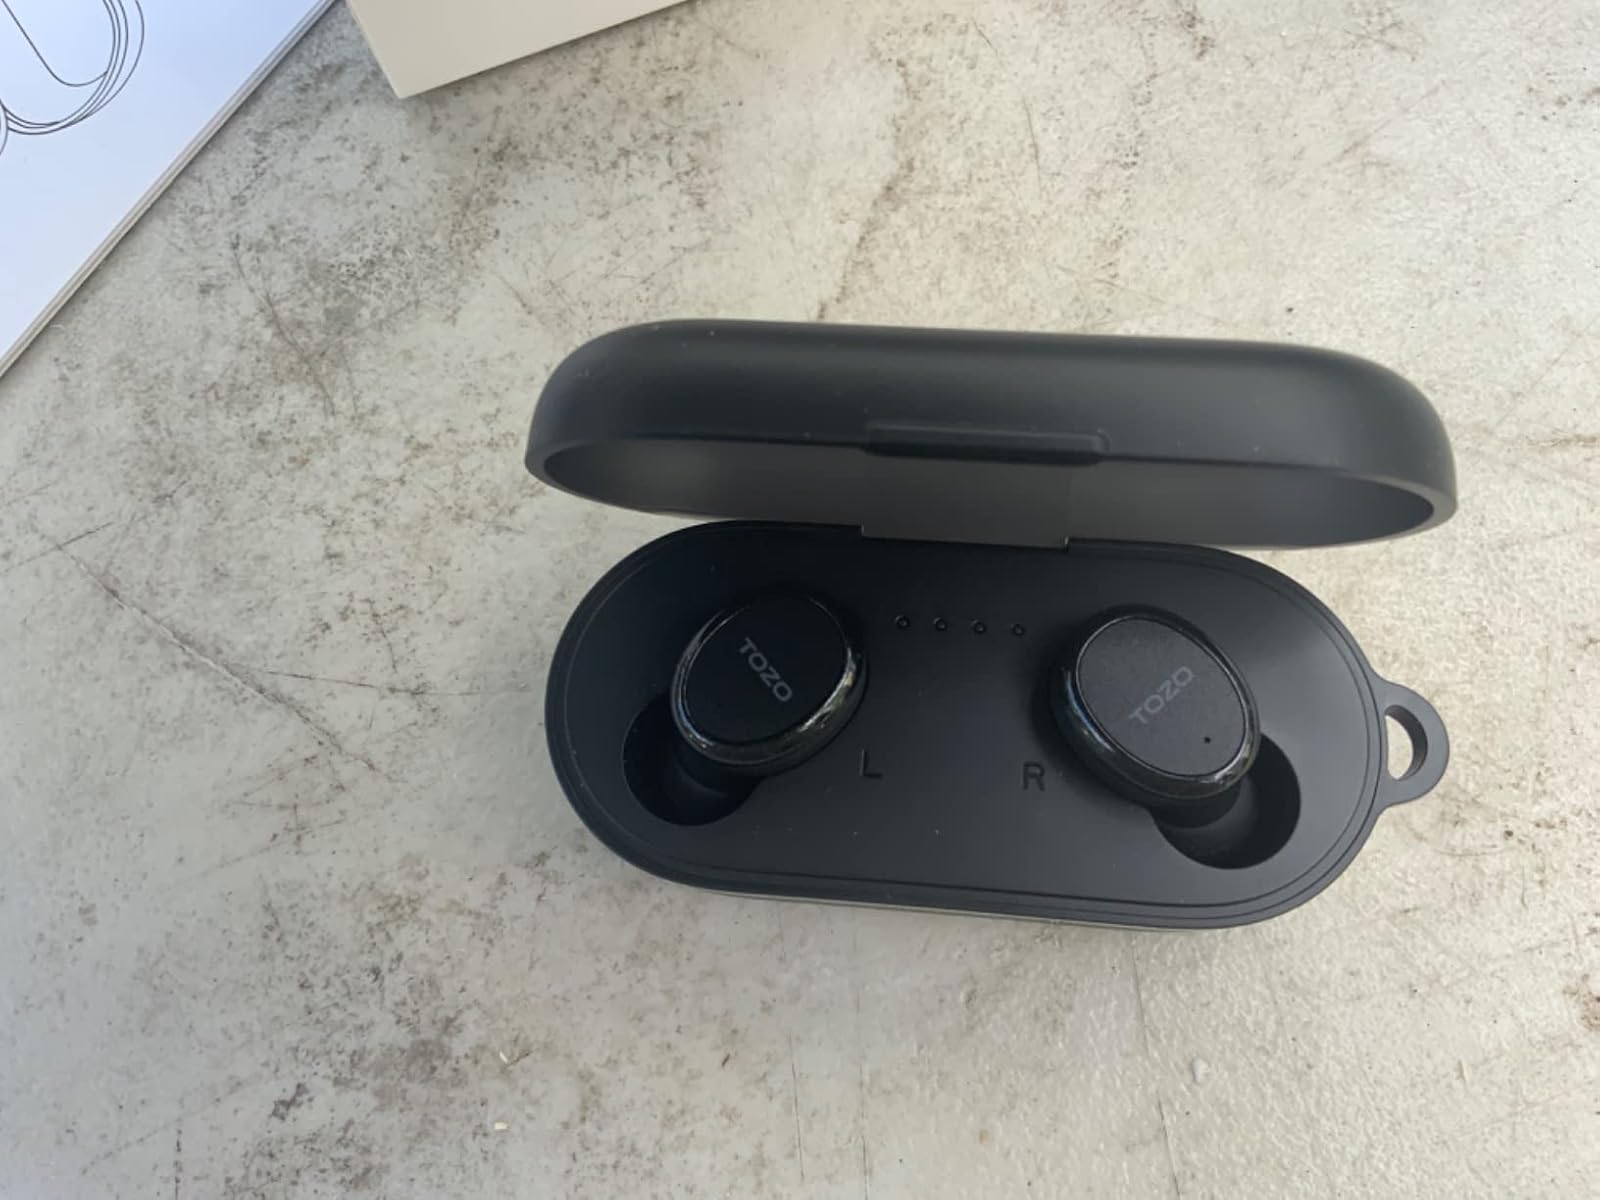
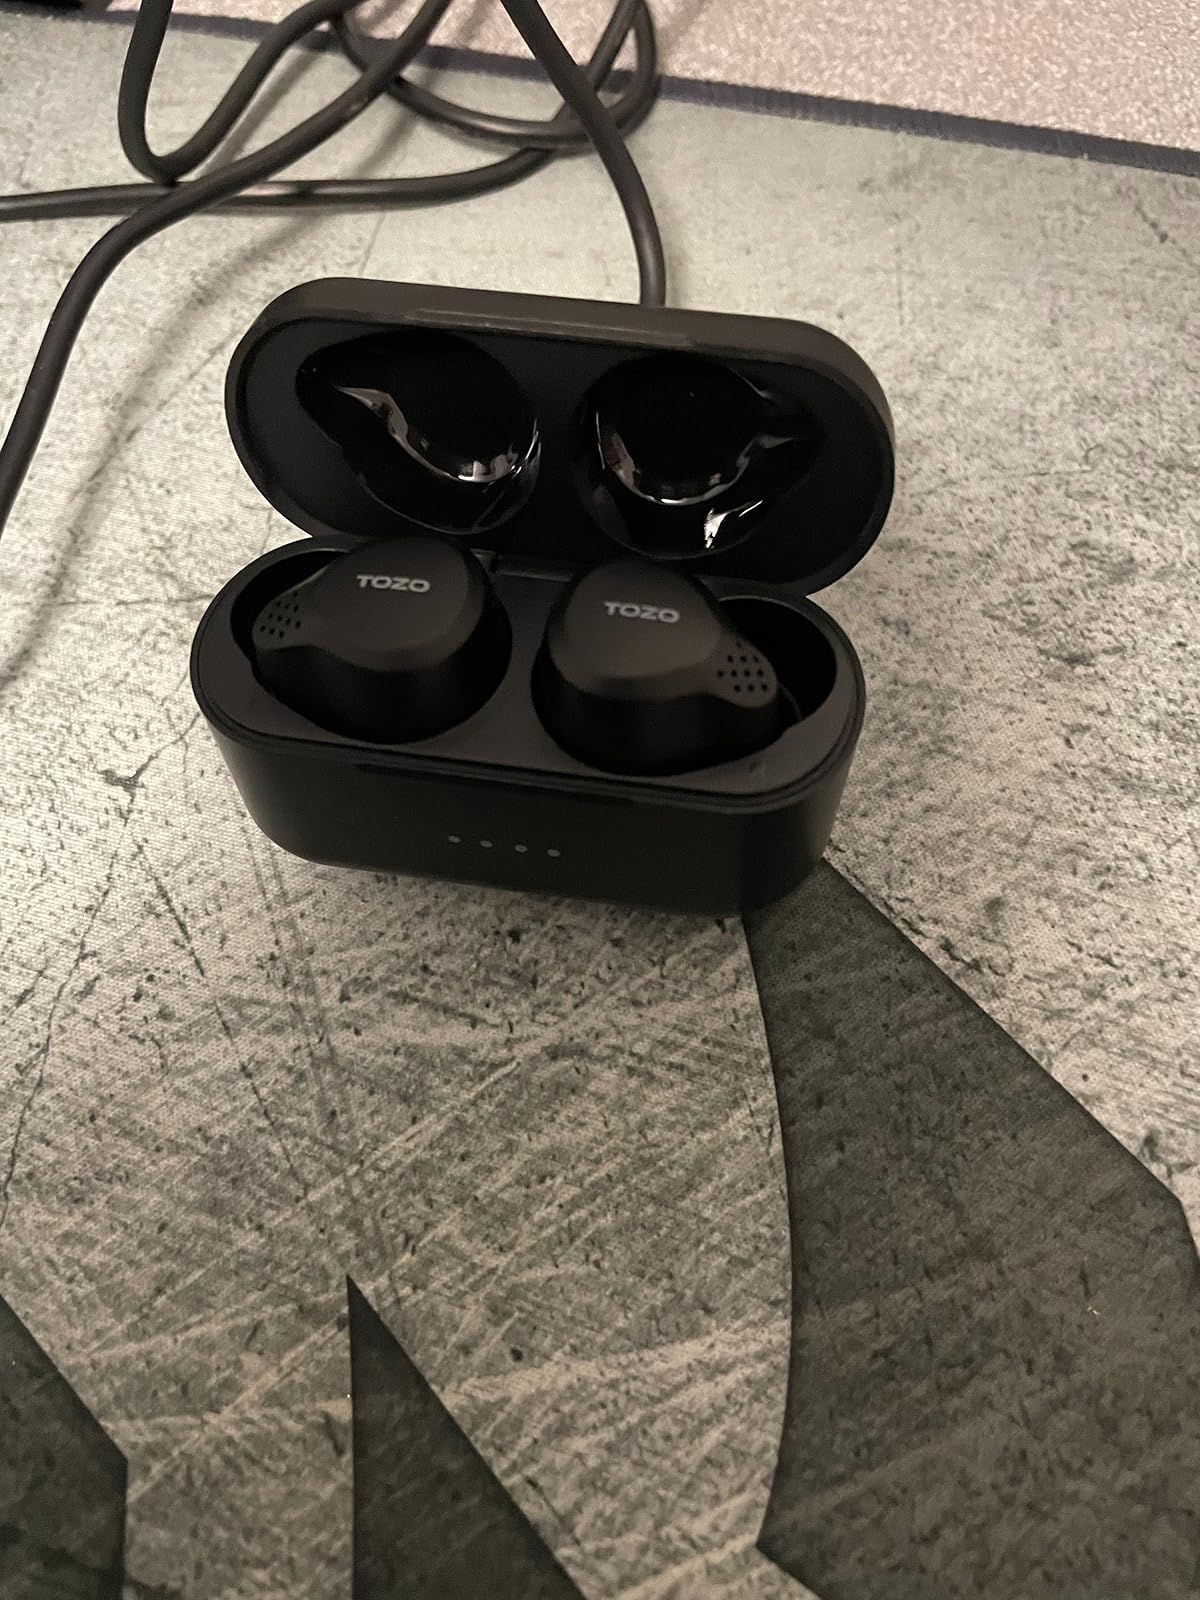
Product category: earbuds
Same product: no